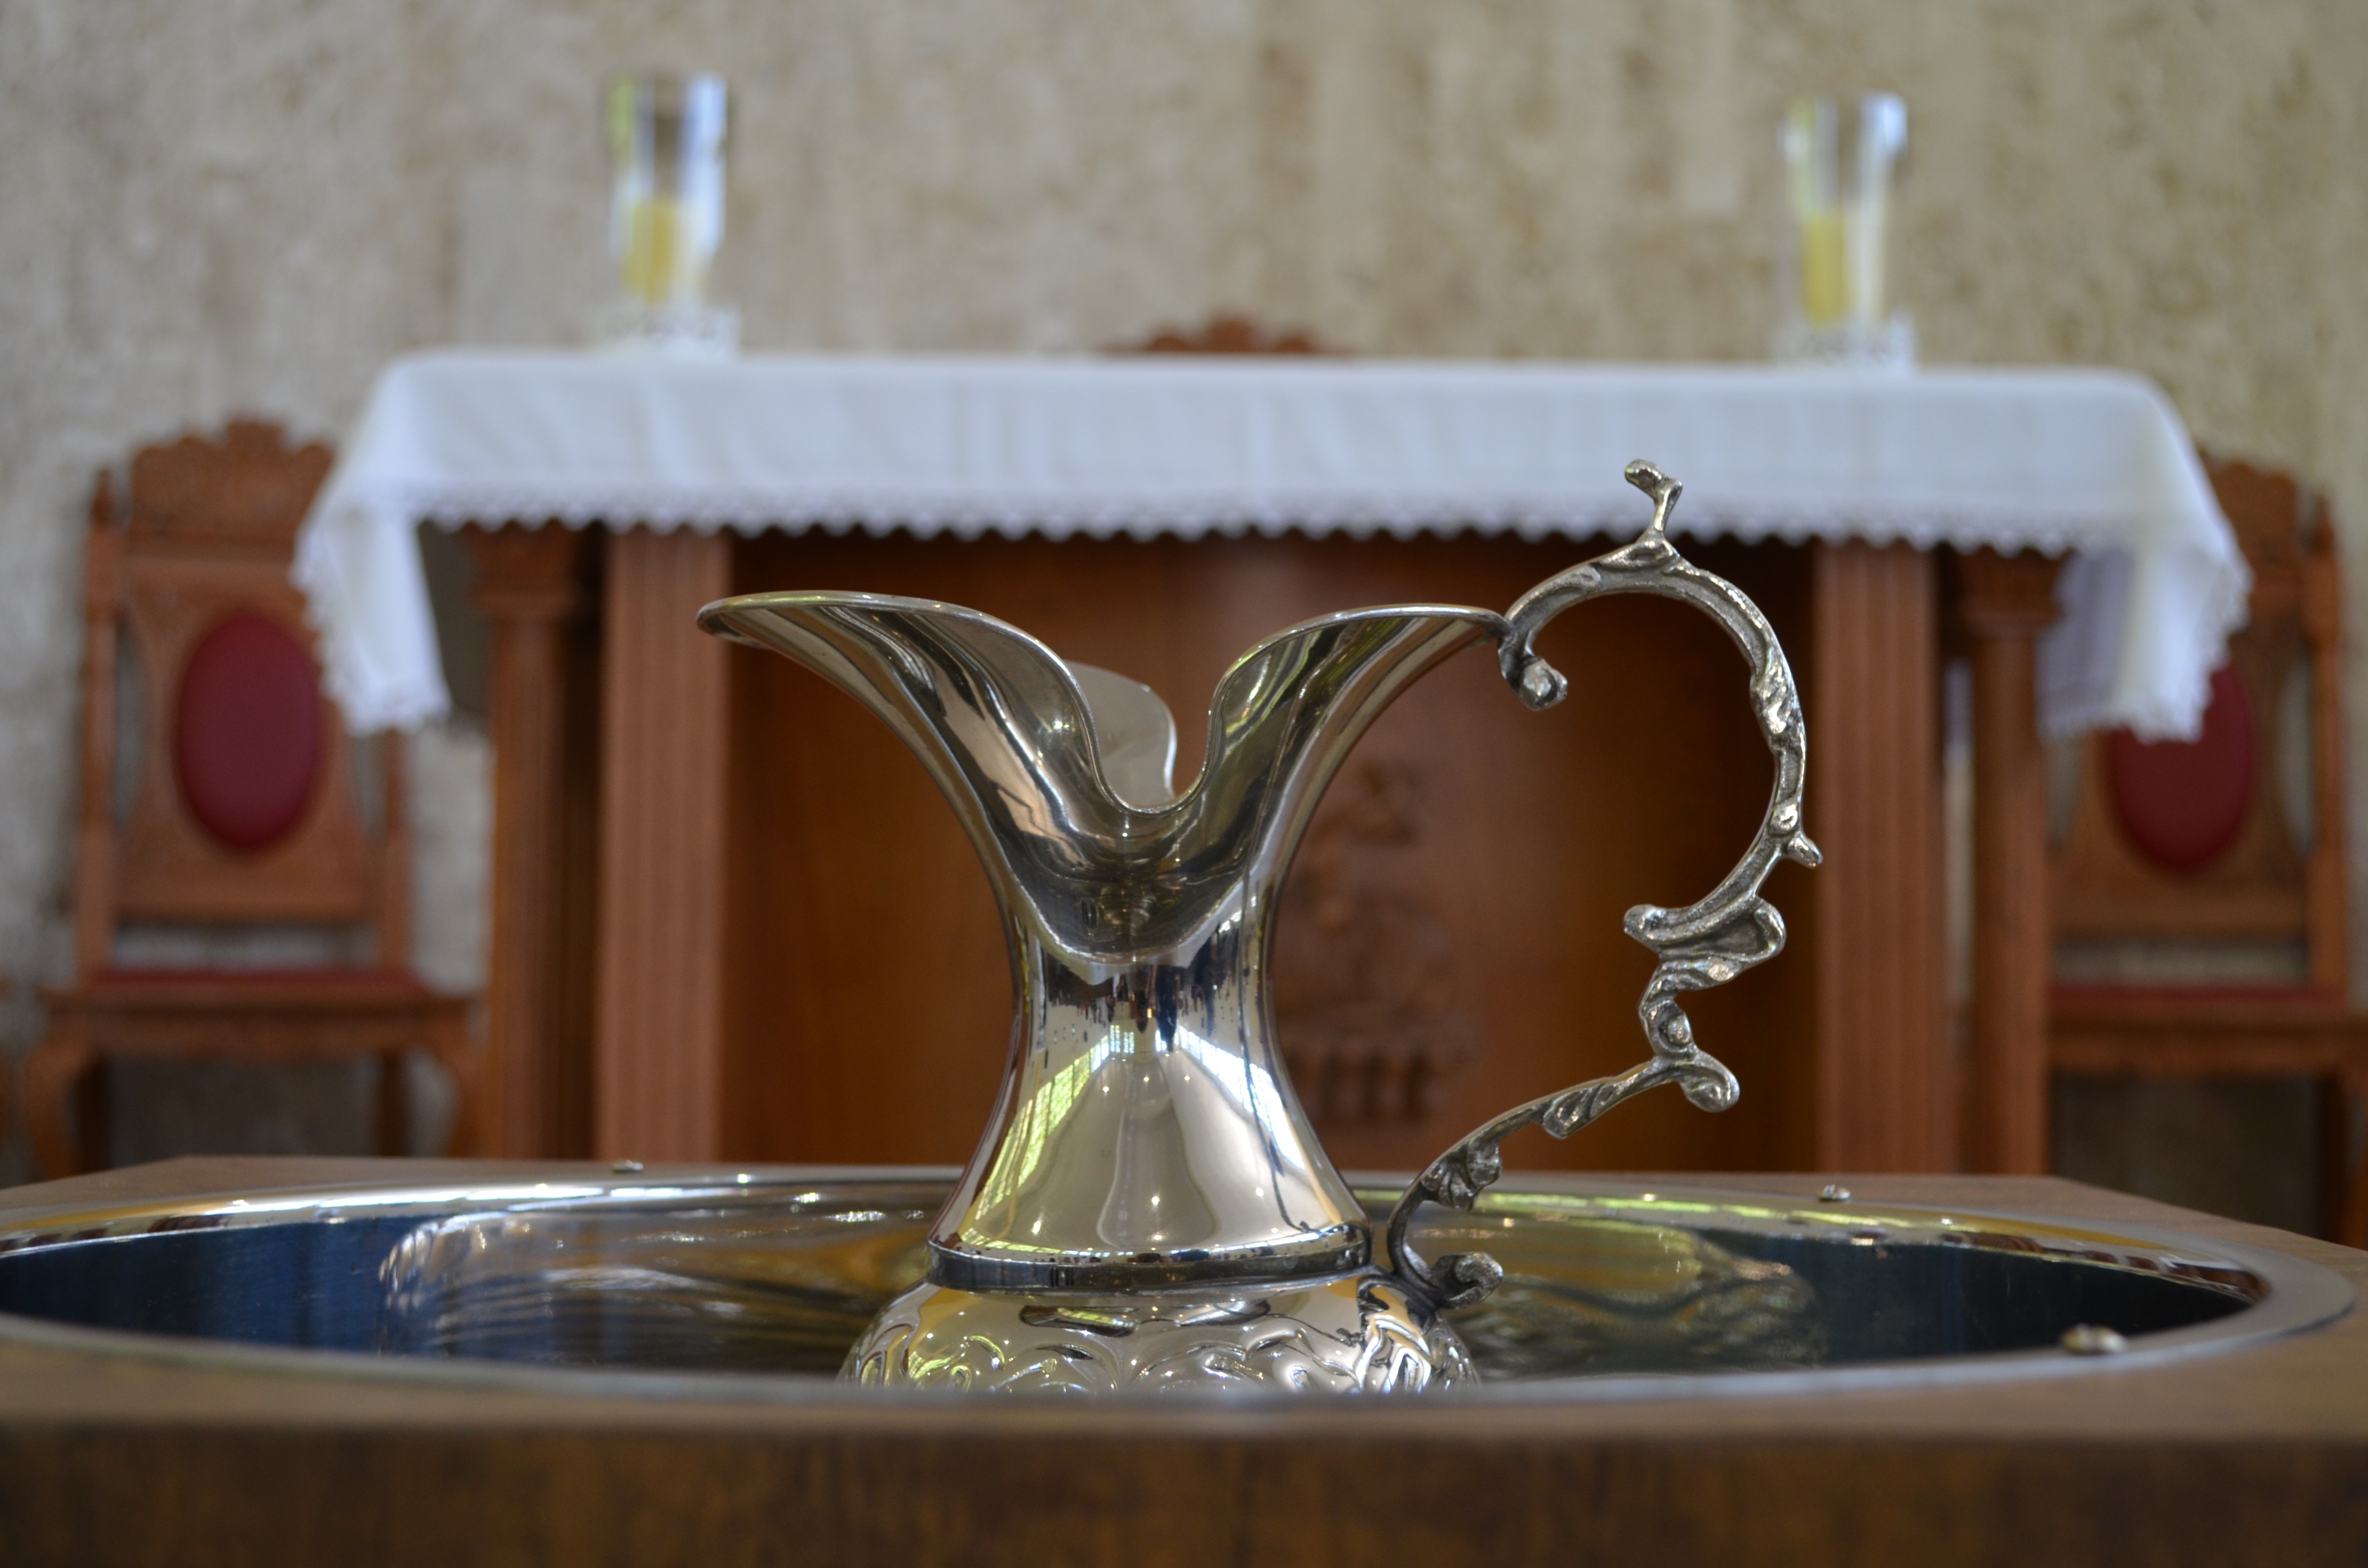
table, water, glass, restaurant, drink, candle, lighting, life, spirit, baptism